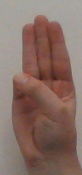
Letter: thaa